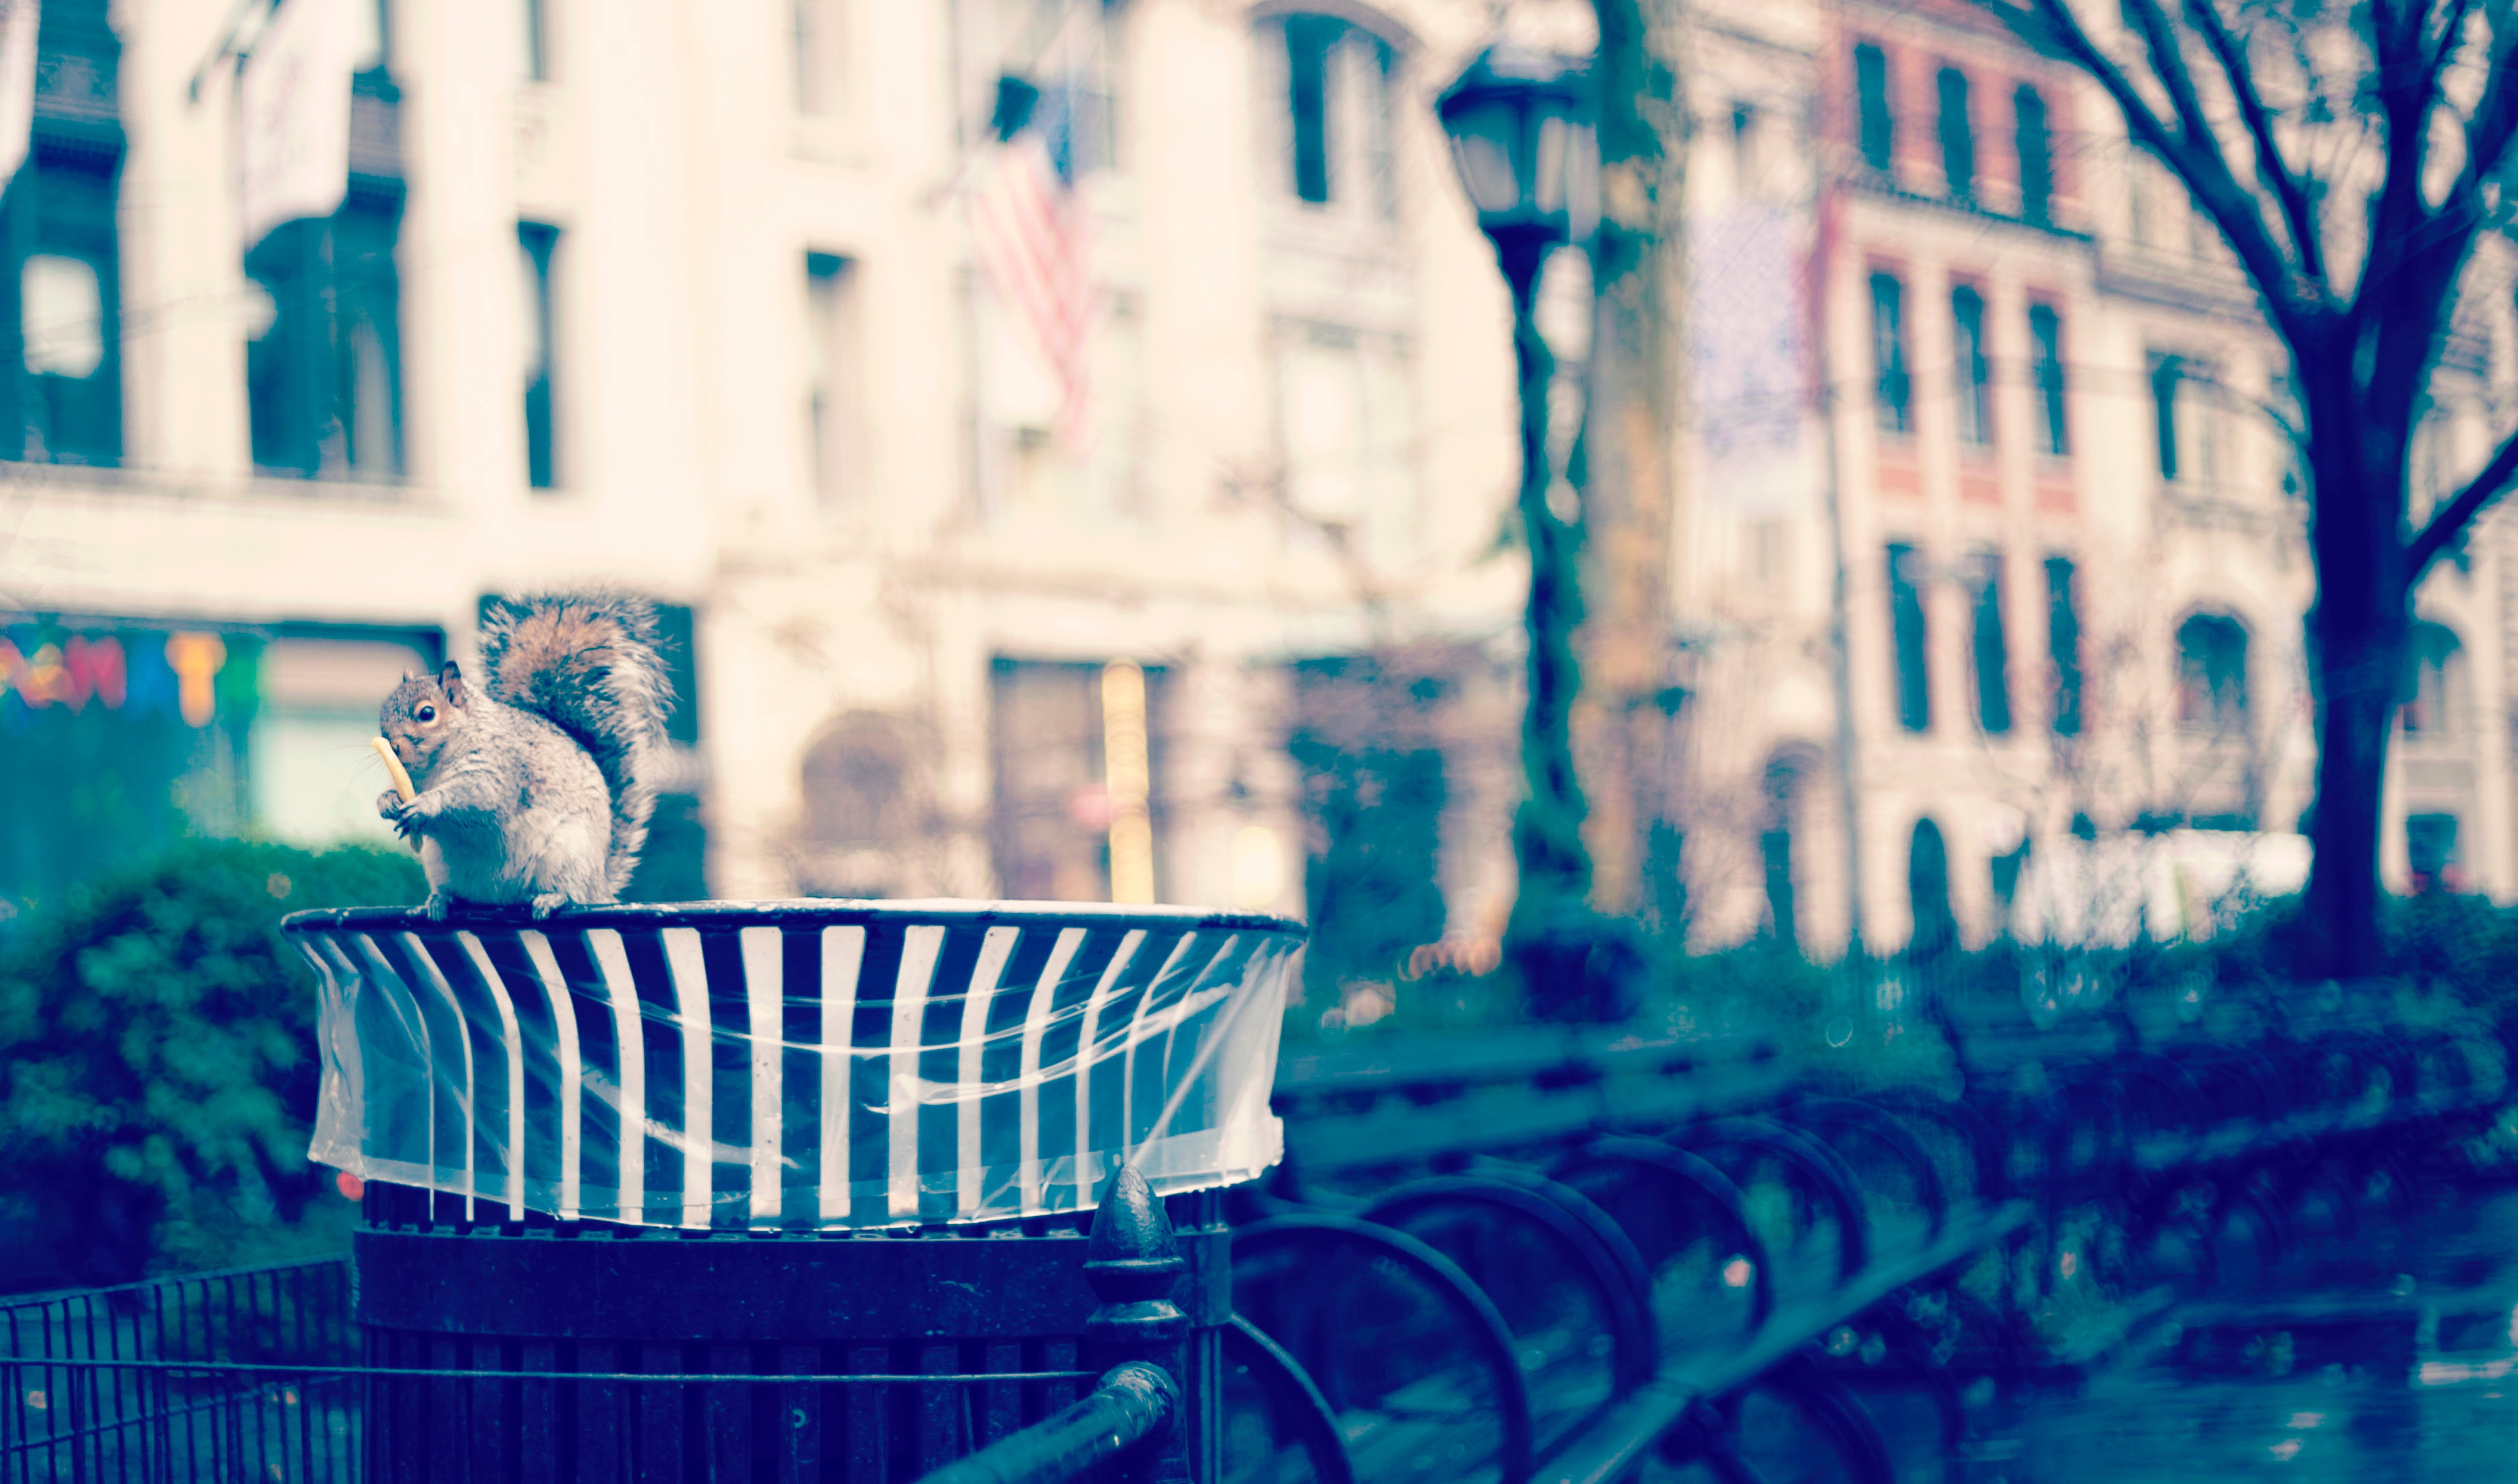
water, light, night, color, blue, urban area